Estia Pieridon Mouson

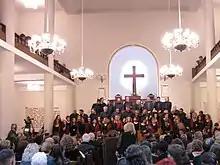
Estia, Mozarts Requiem performed in the Evangelical church of Katerini

Every year, concerts are held at Easter and Christmas. The venues alternate between an Orthodox and an Evangelical church.